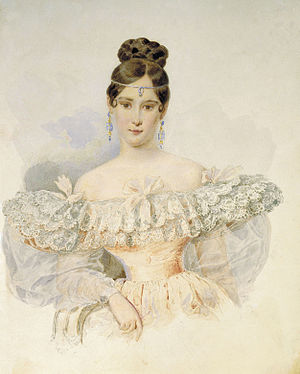
Natalja Nikolajevna Gontsjarova
Natalia Pushkina, protræt ved Alexander Brullov, 1831.
Natalja Nikolajevna Poesjkina-Lanskaja, var en russisk adelsdame, som var gift med Aleksandr Sergejevitj Pusjkin, der var den russiske litteraturs grundlægger.